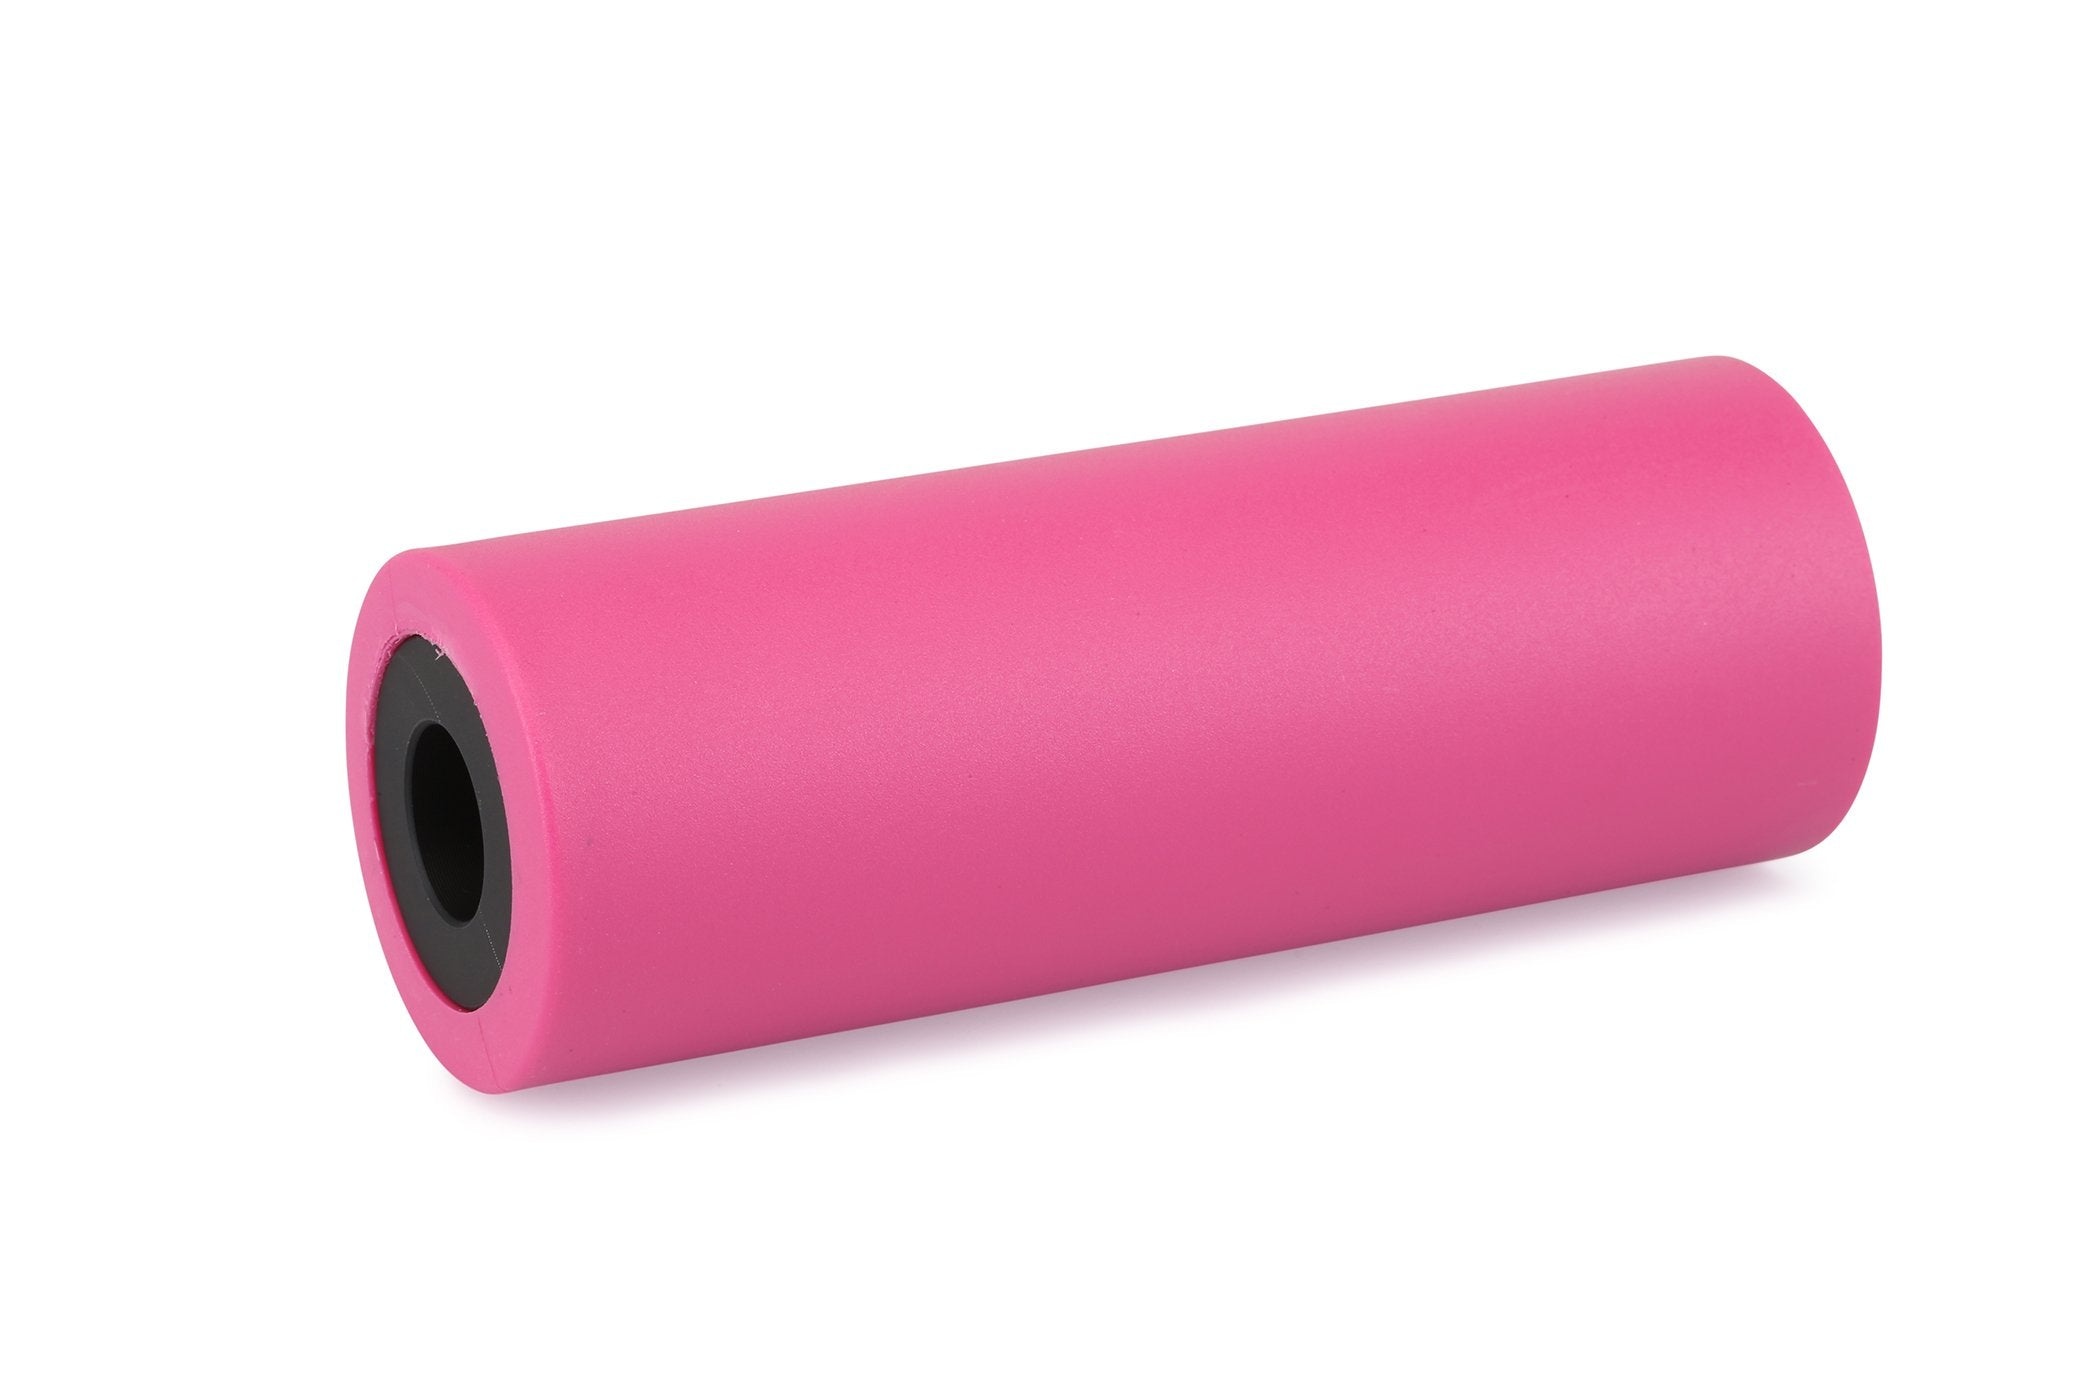
Haro Pegs Haro 1978 Pink
The 78 Plastic Peg is an all-around peg perfectly suited for the first time grinder as well as the veteran rail boss. Whether it's a unwaxed brick ledge or the rusty coping of a backyard ramp, the 78 plastic peg will have you gliding through every grind in sight. We have also included an extra sleeve so just when you thought you'd ground through the last layer of plastic, you have a fresh sleeve to throw on and keep you on that grind for twice as long. At 4.35 inches long, this peg will allow you to lock into crooked grinds without being so long that you're clipping ledges while you pedal through the park. The 78 Plastic peg will be your new peg of choice from here on out!
Brand: Haro
Category: Sporting Goods > Outdoor Recreation > Skateboarding > Skateboard Parts > Skateboard Small Parts > Skateboard Pivot Tubes